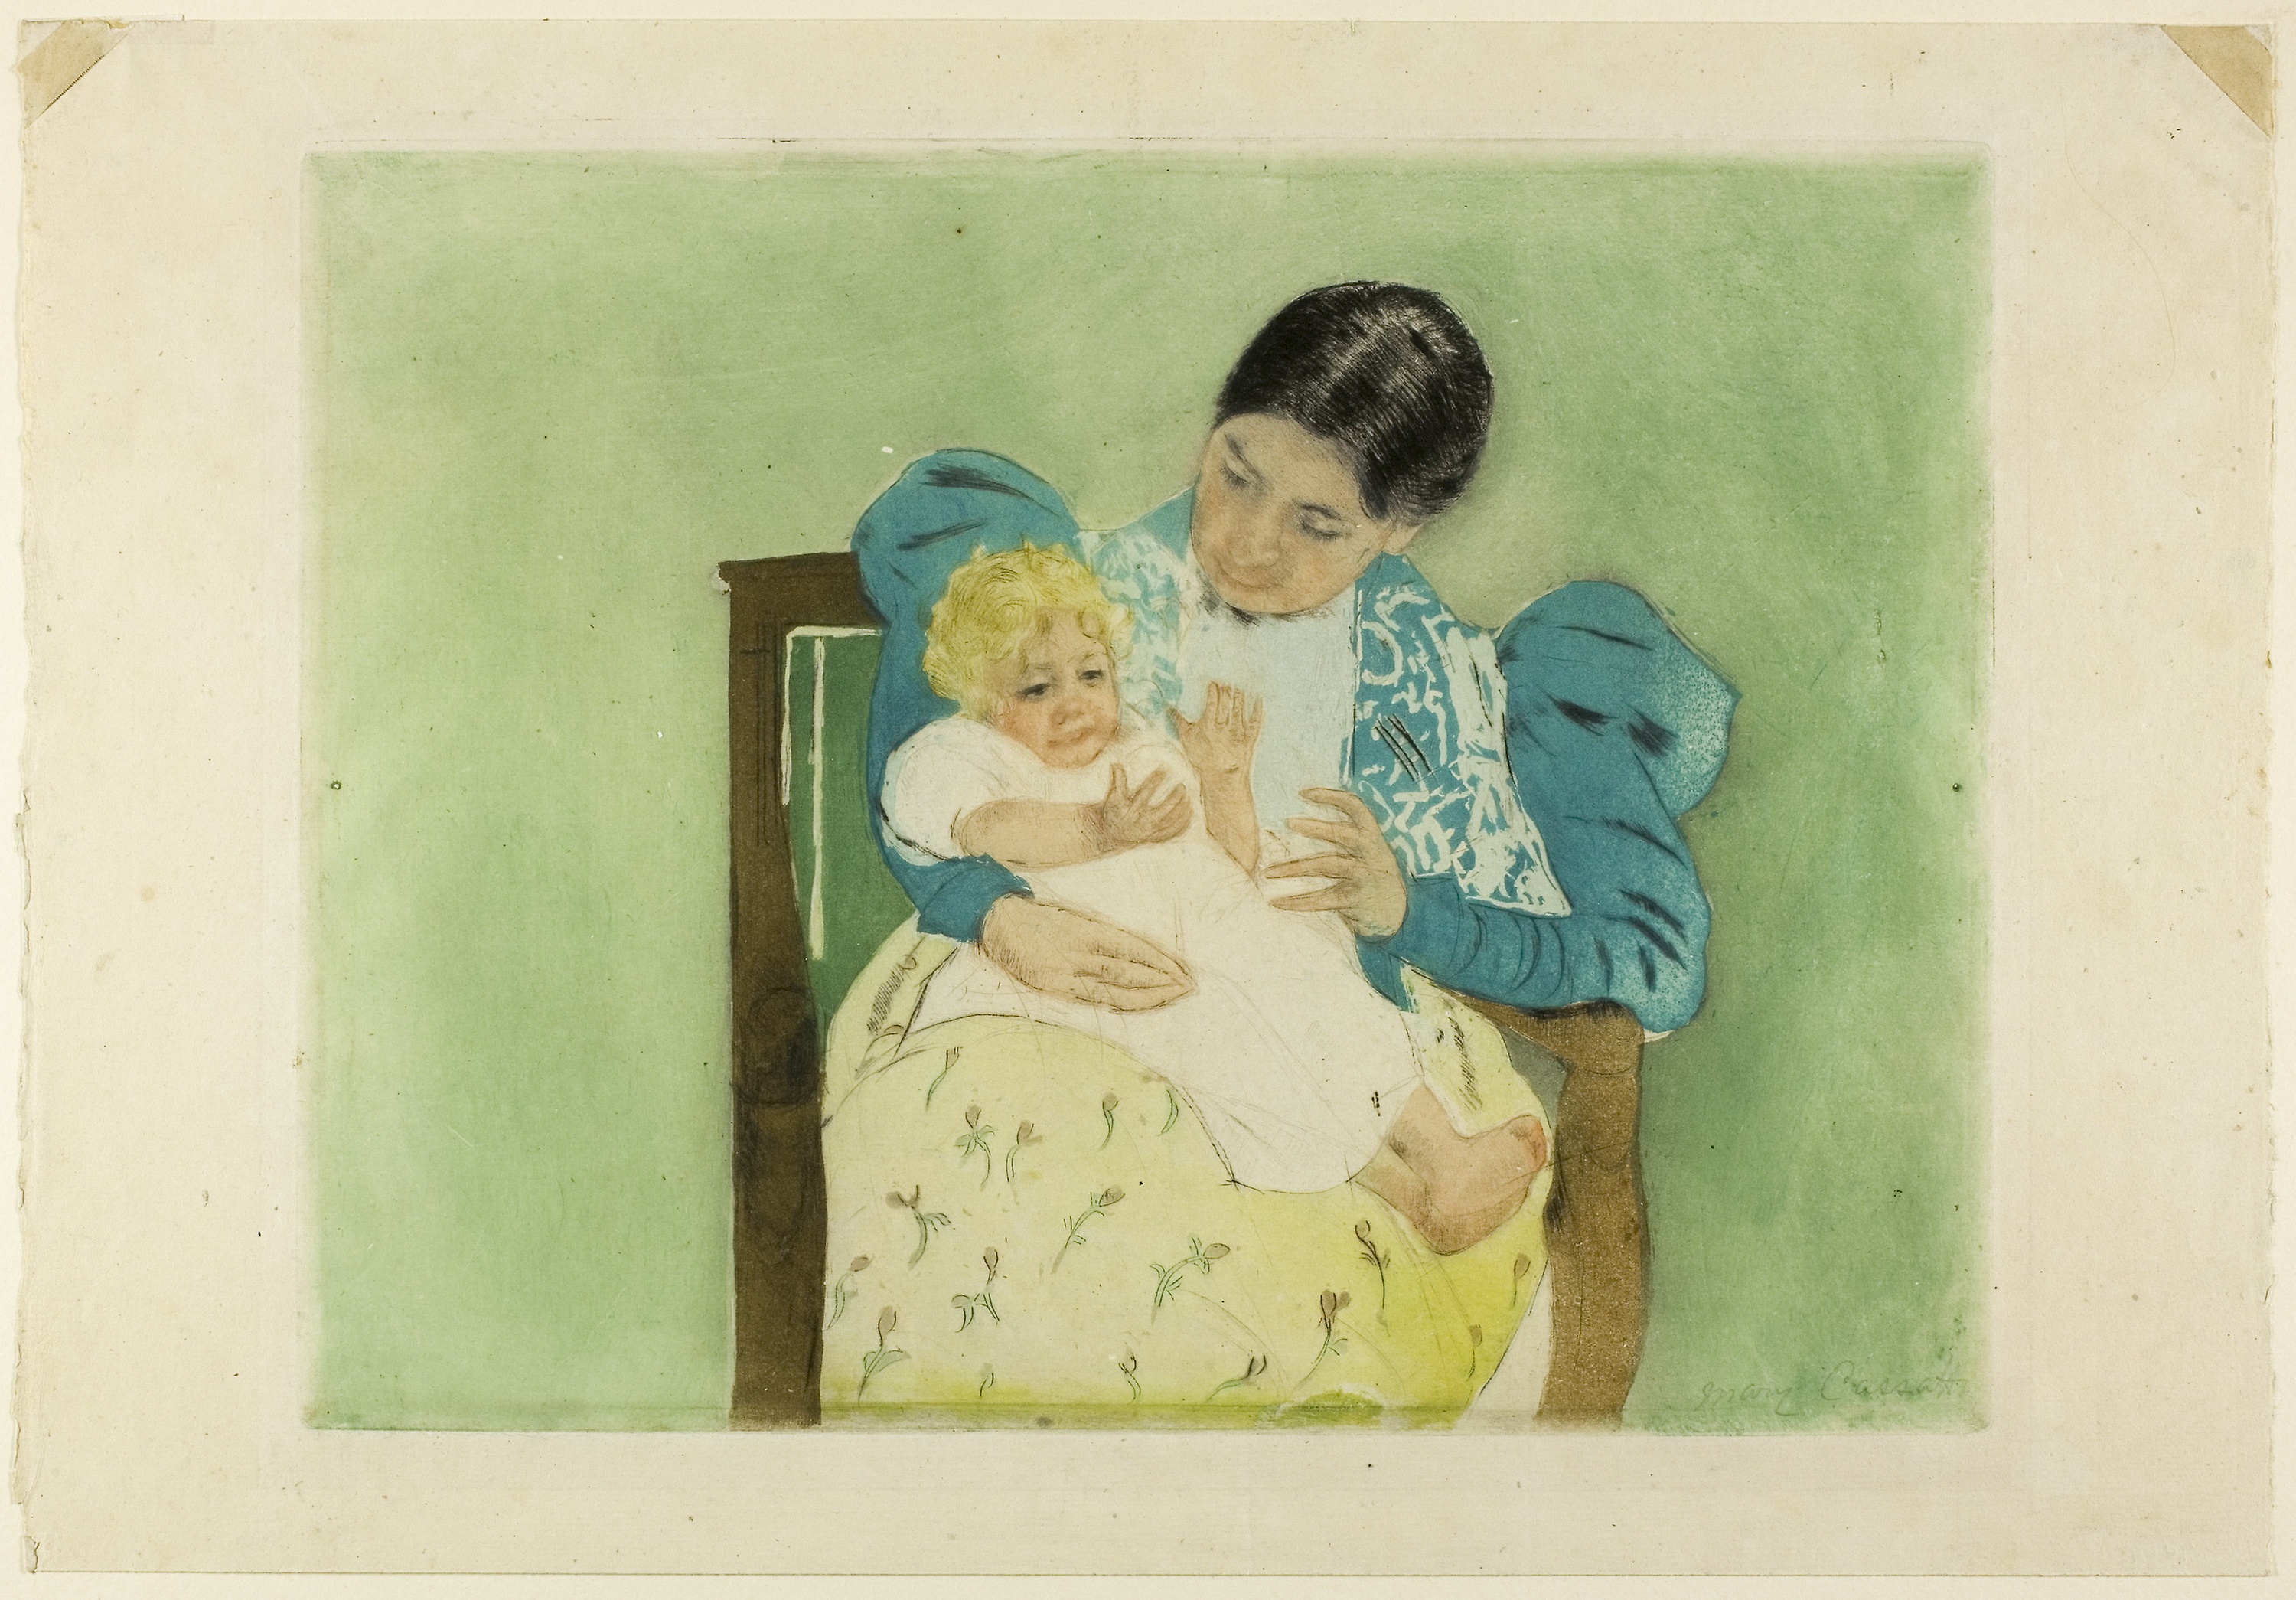
green, picture frame, watercolor paint, painting, art, paint, illustration, child, artwork, paper, portrait